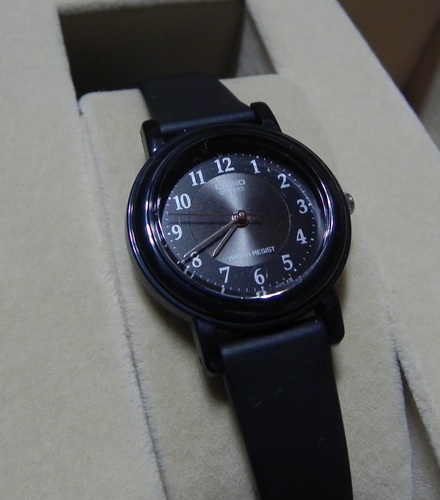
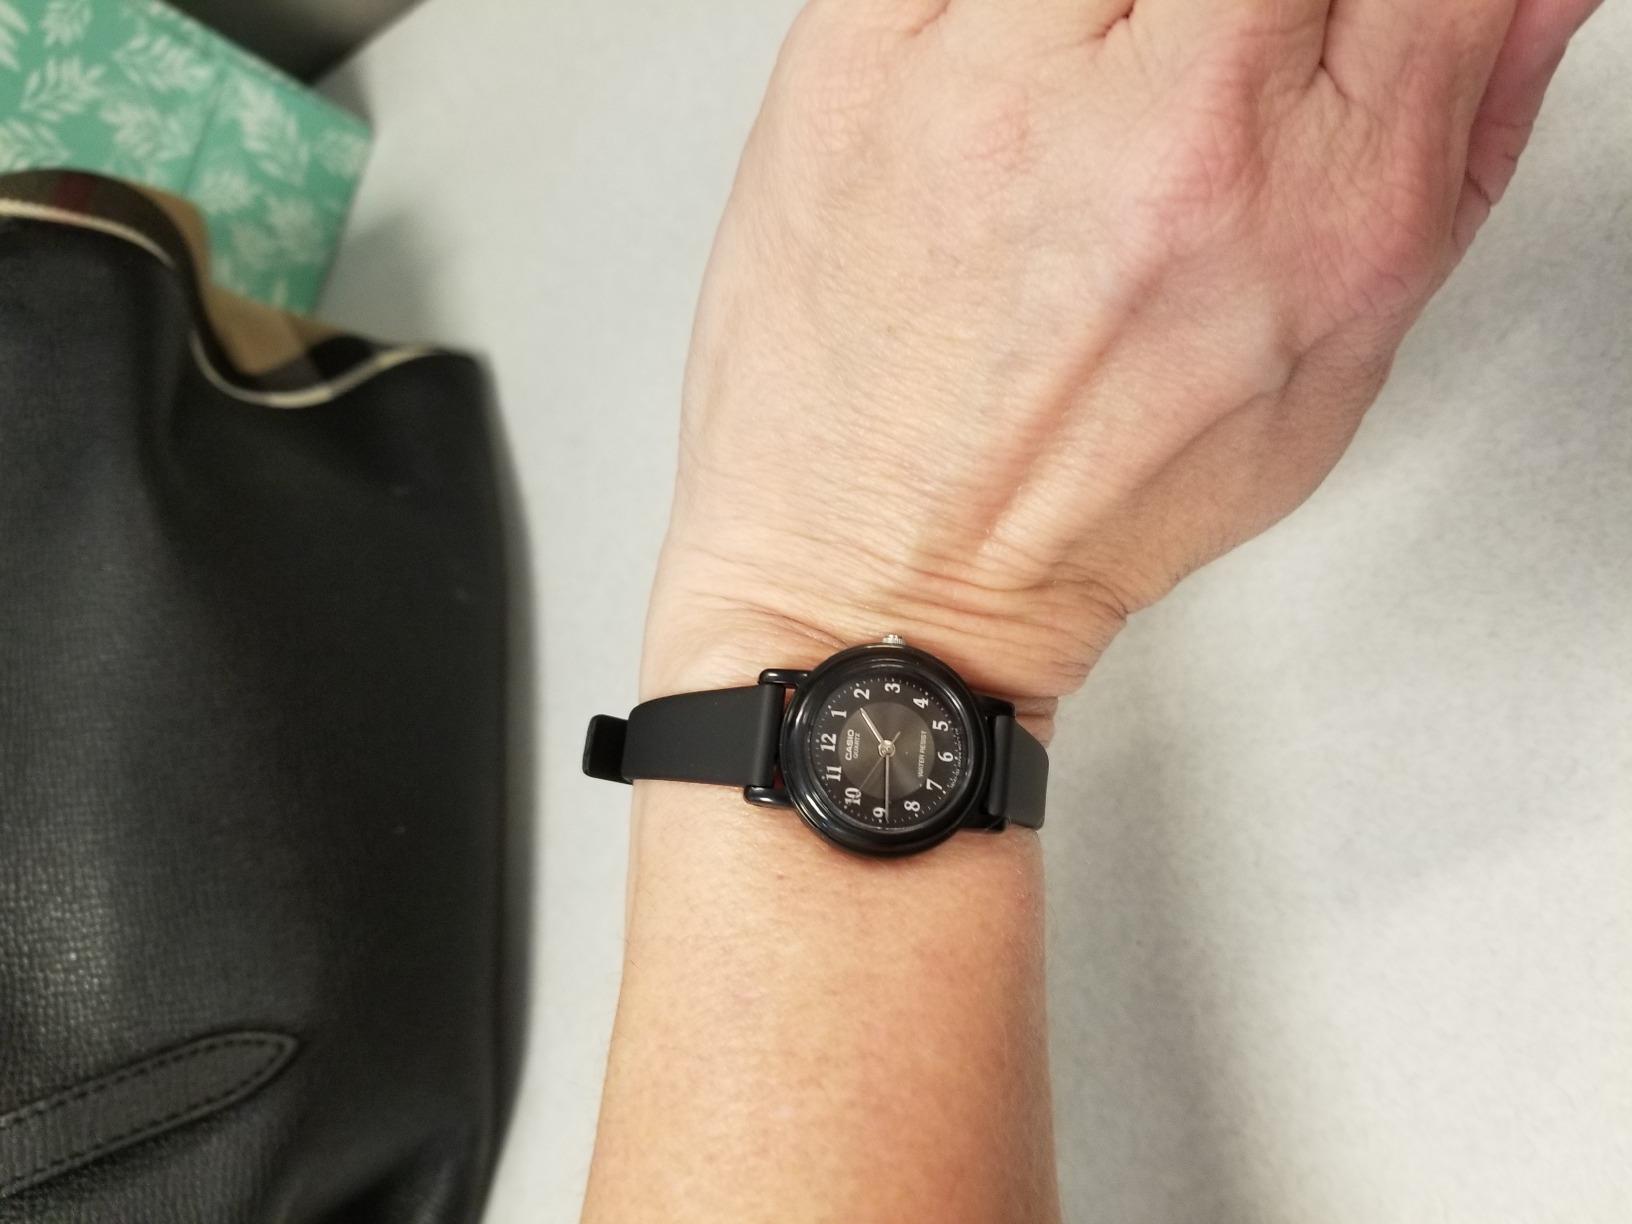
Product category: accessories_watch
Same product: yes